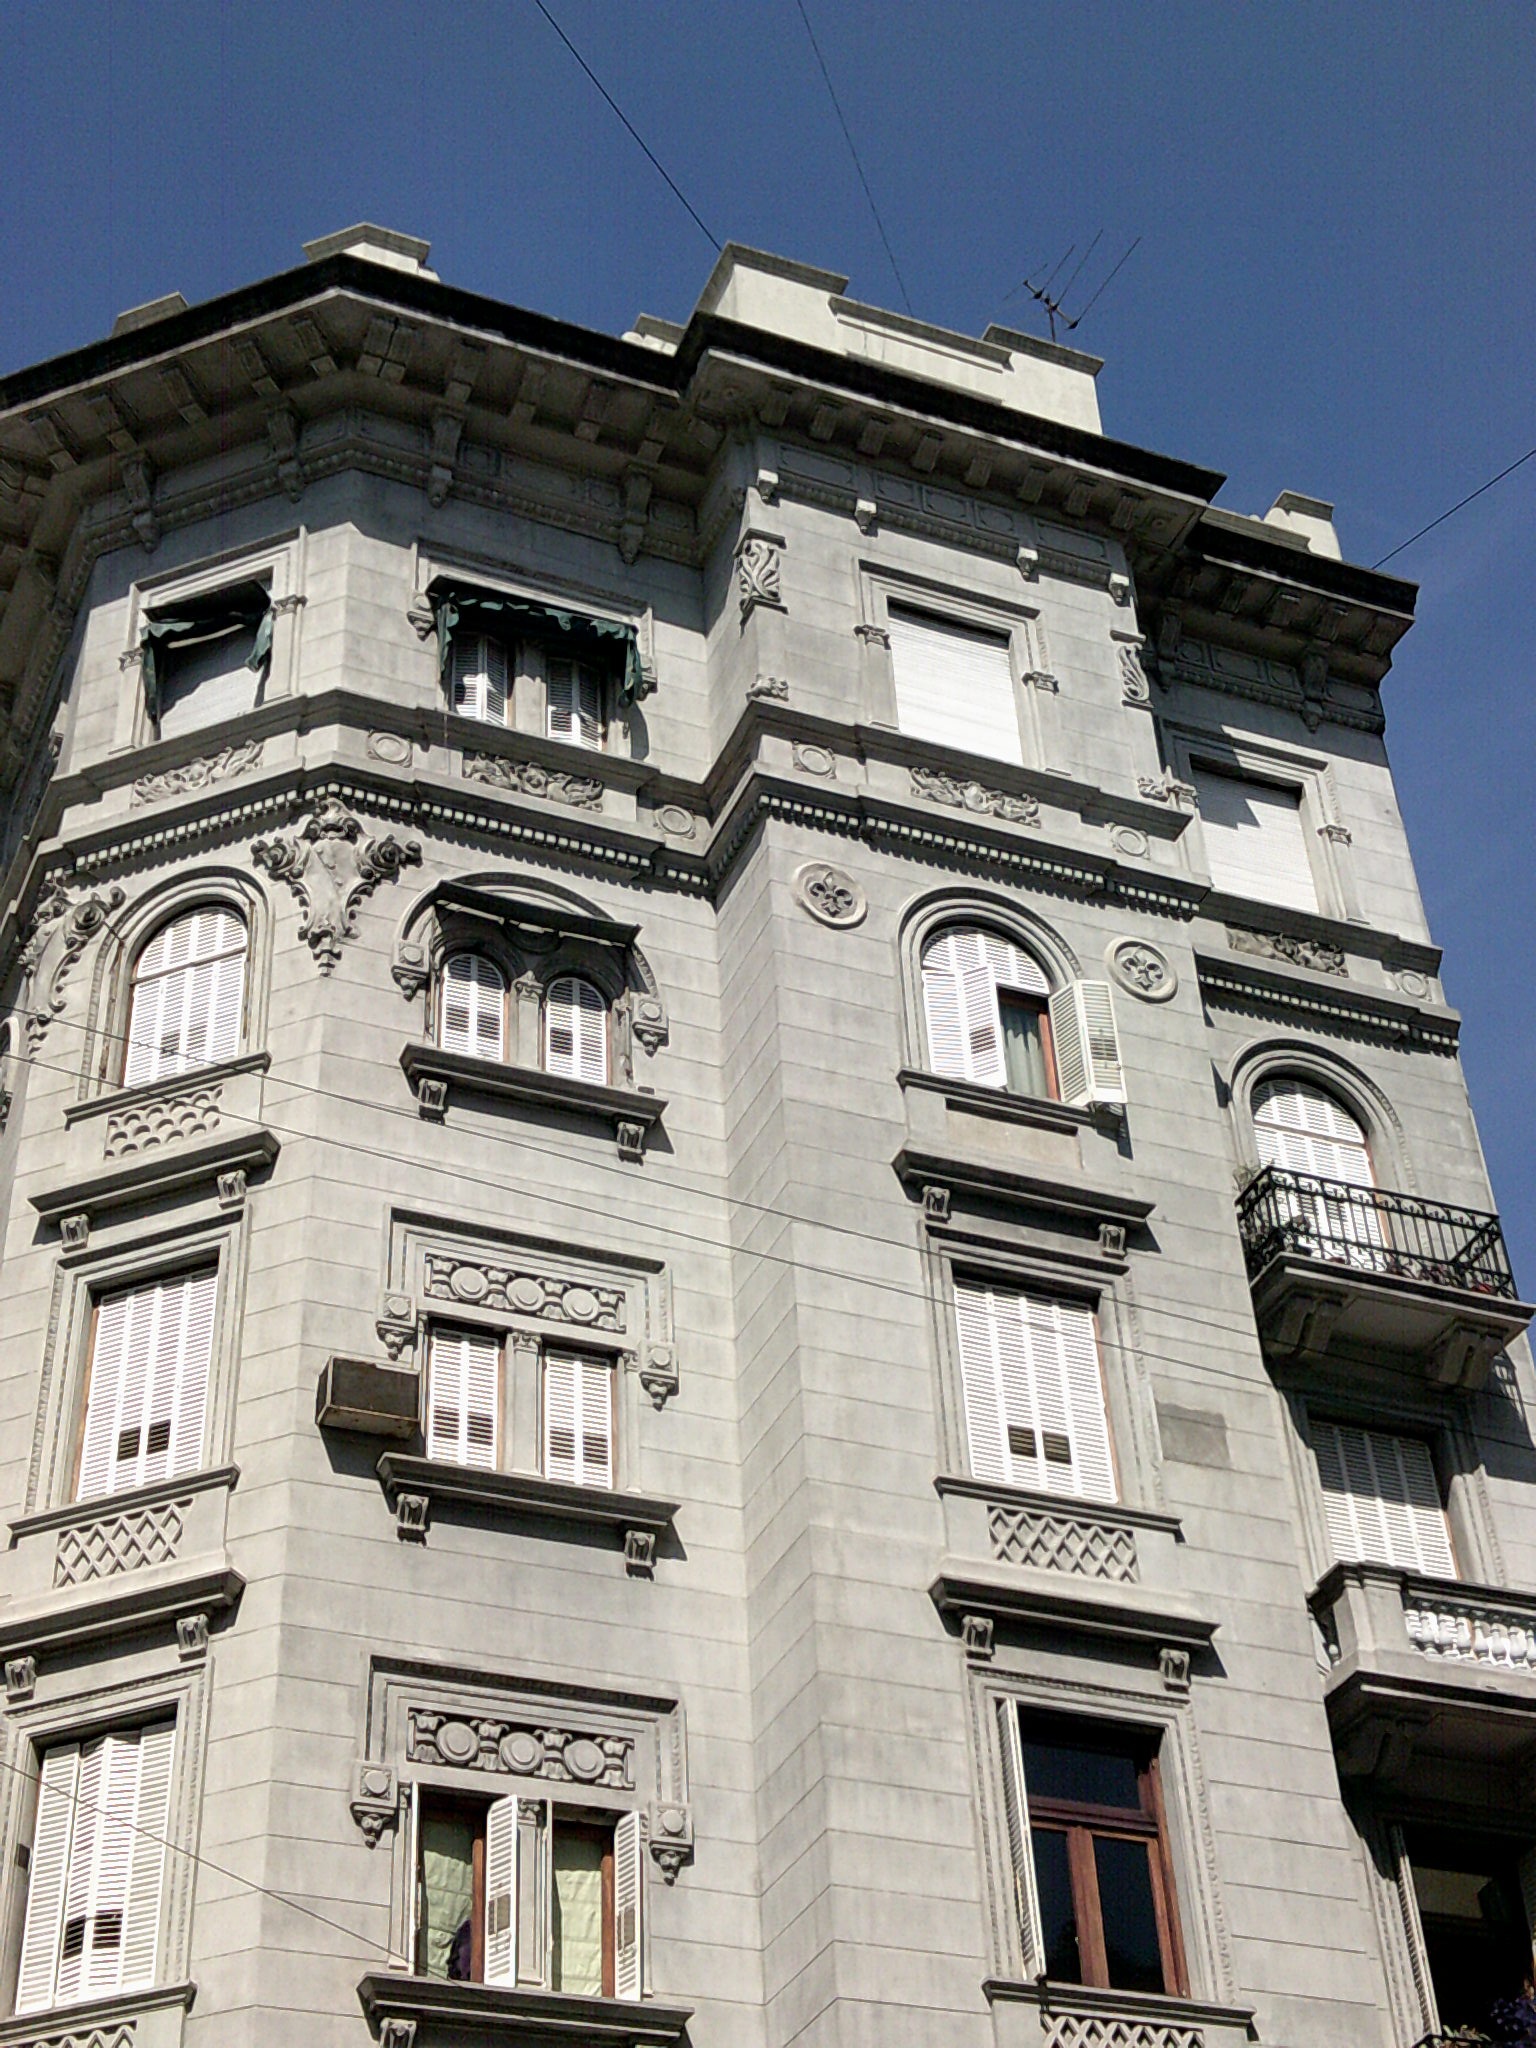
architecture, house, building, old, urban, cityscape, downtown, tower, landmark, facade, exterior, tower block, argentina, neighbourhood, buenos aires, urban area